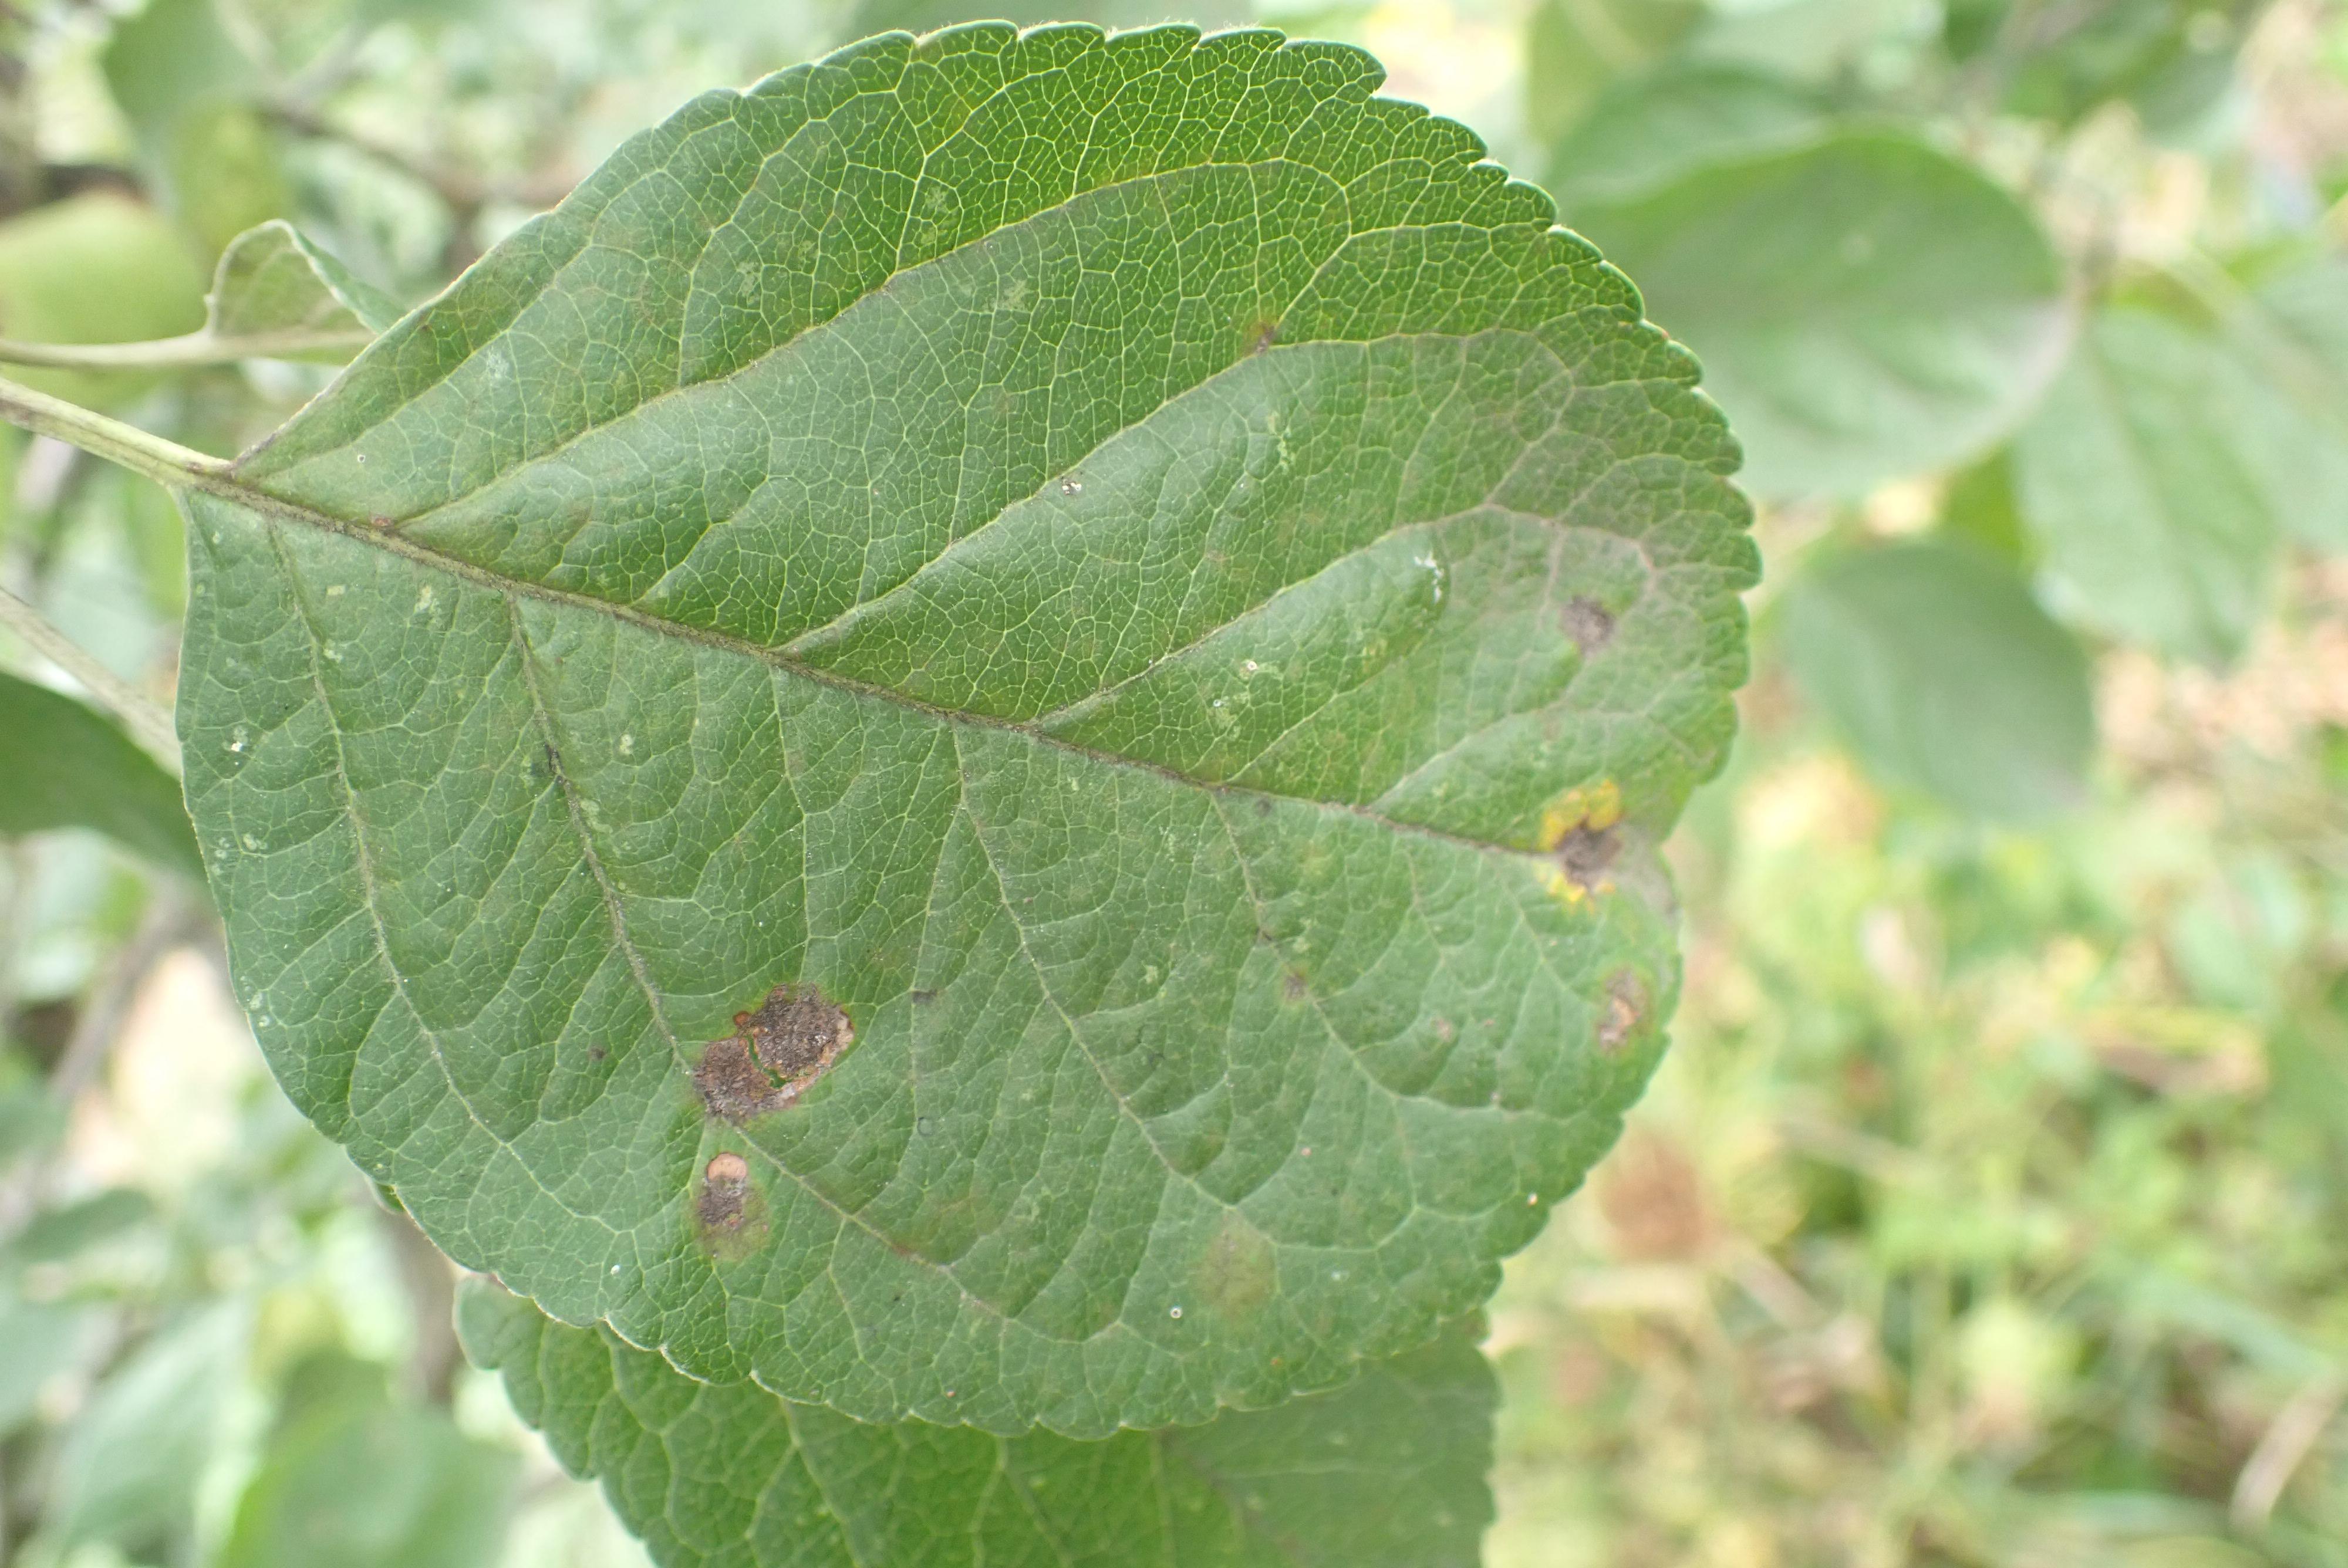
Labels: complex